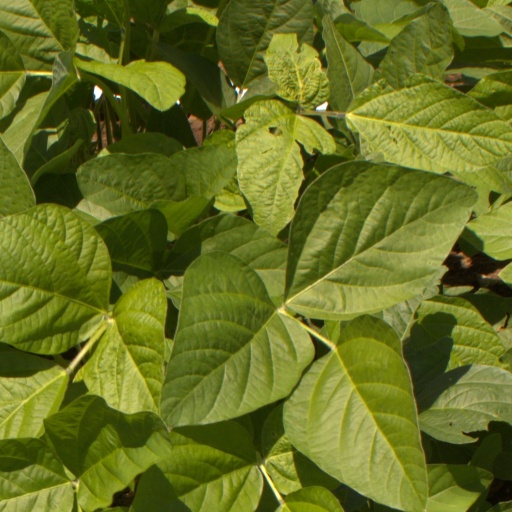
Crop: soybean